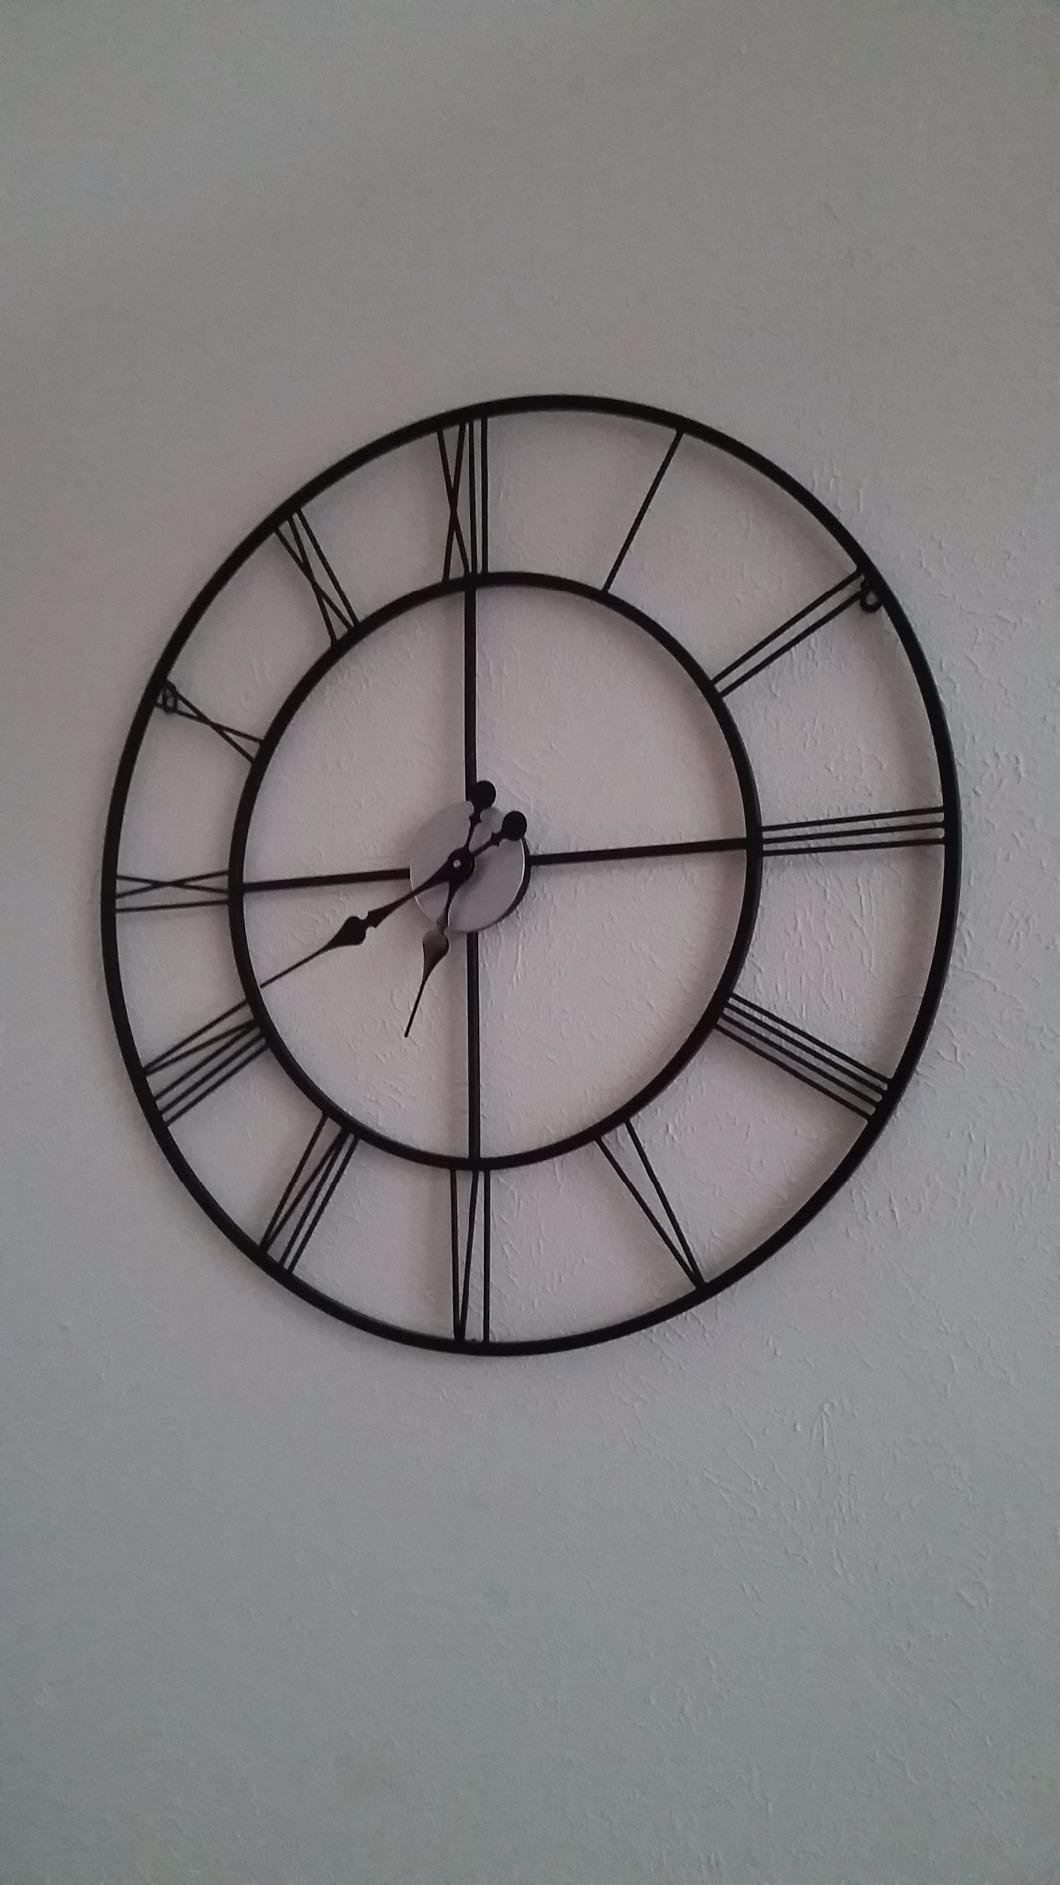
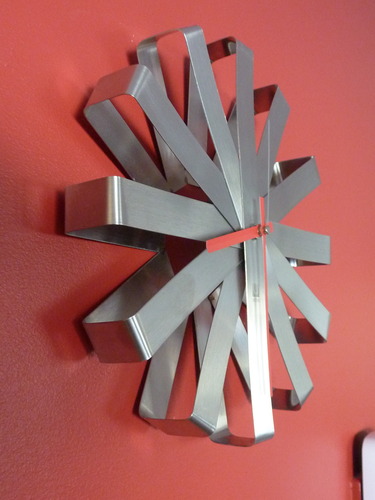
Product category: clock
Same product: no